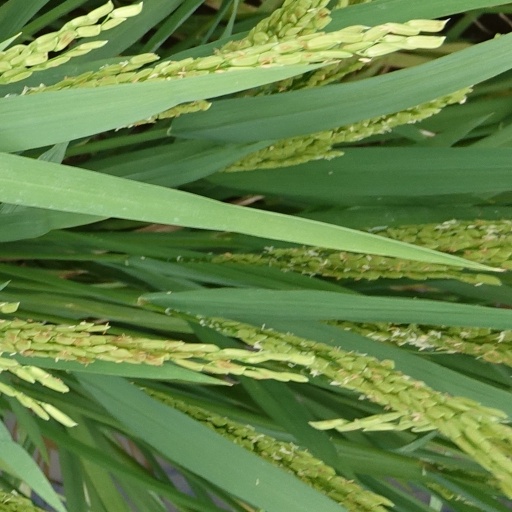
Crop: rice